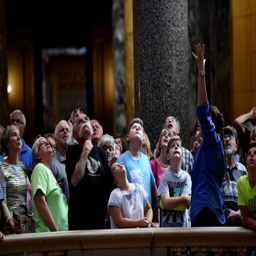
people poured into the capitol for tours during the grand opening celebration .